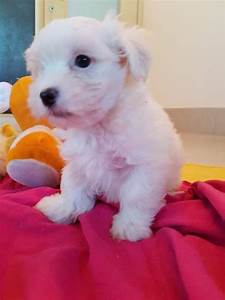
Label: cane